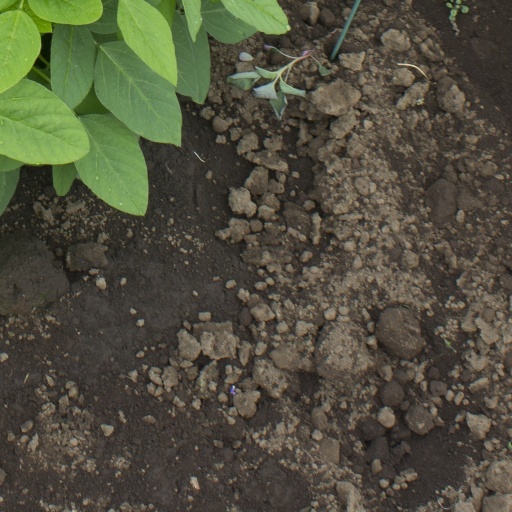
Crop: soybean